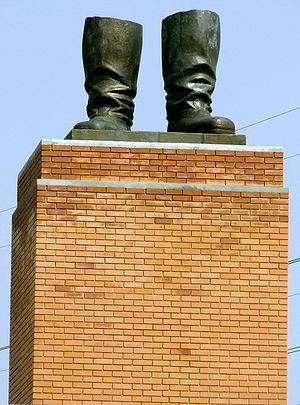
L'insurrection de Budapest ou révolution de 1956 désigne la révolte populaire spontanée contre le régime communiste hongrois et ses politiques imposées par l'Union des républiques socialistes soviétiques qui dura du 23 octobre au 10 novembre 1956.